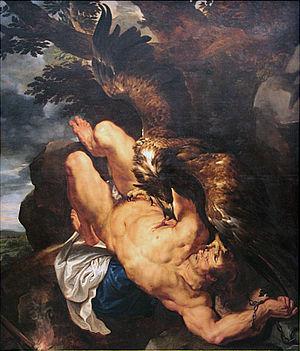
Huie sur toile, prêtée par le Philadelphia Museum of Art de Philadelphie, photographiée lors de l’exposition temporaire «
Pierre Paul Rubens, ou Petrus Paulus Rubens, ou Peter Paul Rubens en néerlandais, et Pietro Paolo Rubens à partir de 1608, né le 28 juin 1577 à Siegen et mort le 30 mai 1640 à Anvers, est un peintre brabançon de l'école baroque flamande.
Le nom des éléments chimiques, tel qu’il apparaît dans le tableau périodique, provient de sources diverses. Chaque dénomination peut dériver d’un toponyme, du nom d’une des propriétés de l’élément, d’un minéral, d’un objet céleste, d’une personnalité scientifique, ou encore d’une référence mythologique. Elle a parfois changé au cours du temps, la succession d'annonces de découvertes et l'absence d’une instance de recommandation reconnue conduisant à quelques controverses. L'Union internationale de chimie pure et appliquée, fondée en 1919, acquiert en 1947 l'autorité pour nommer un élément récemment découvert. Depuis la guerre des transfermiens, qui, des années 1960 à 1997, a opposé des équipes de chercheurs au sujet de l'attribution des noms des éléments chimiques suivant le fermium, les éléments hypothétiques ou récemment découverts reçoivent un nom et un symbole dérivés de leur numéro atomique. L'acquisition d'un nom définitif doit également suivre une procédure spécifique et le nom être issu de celui d'un concept mythologique ou d'un personnage, d'un minéral ou d'une substance semblable, d'un lieu ou d'une région géographique, d'une propriété de l'élément, ou d'un scientifique.